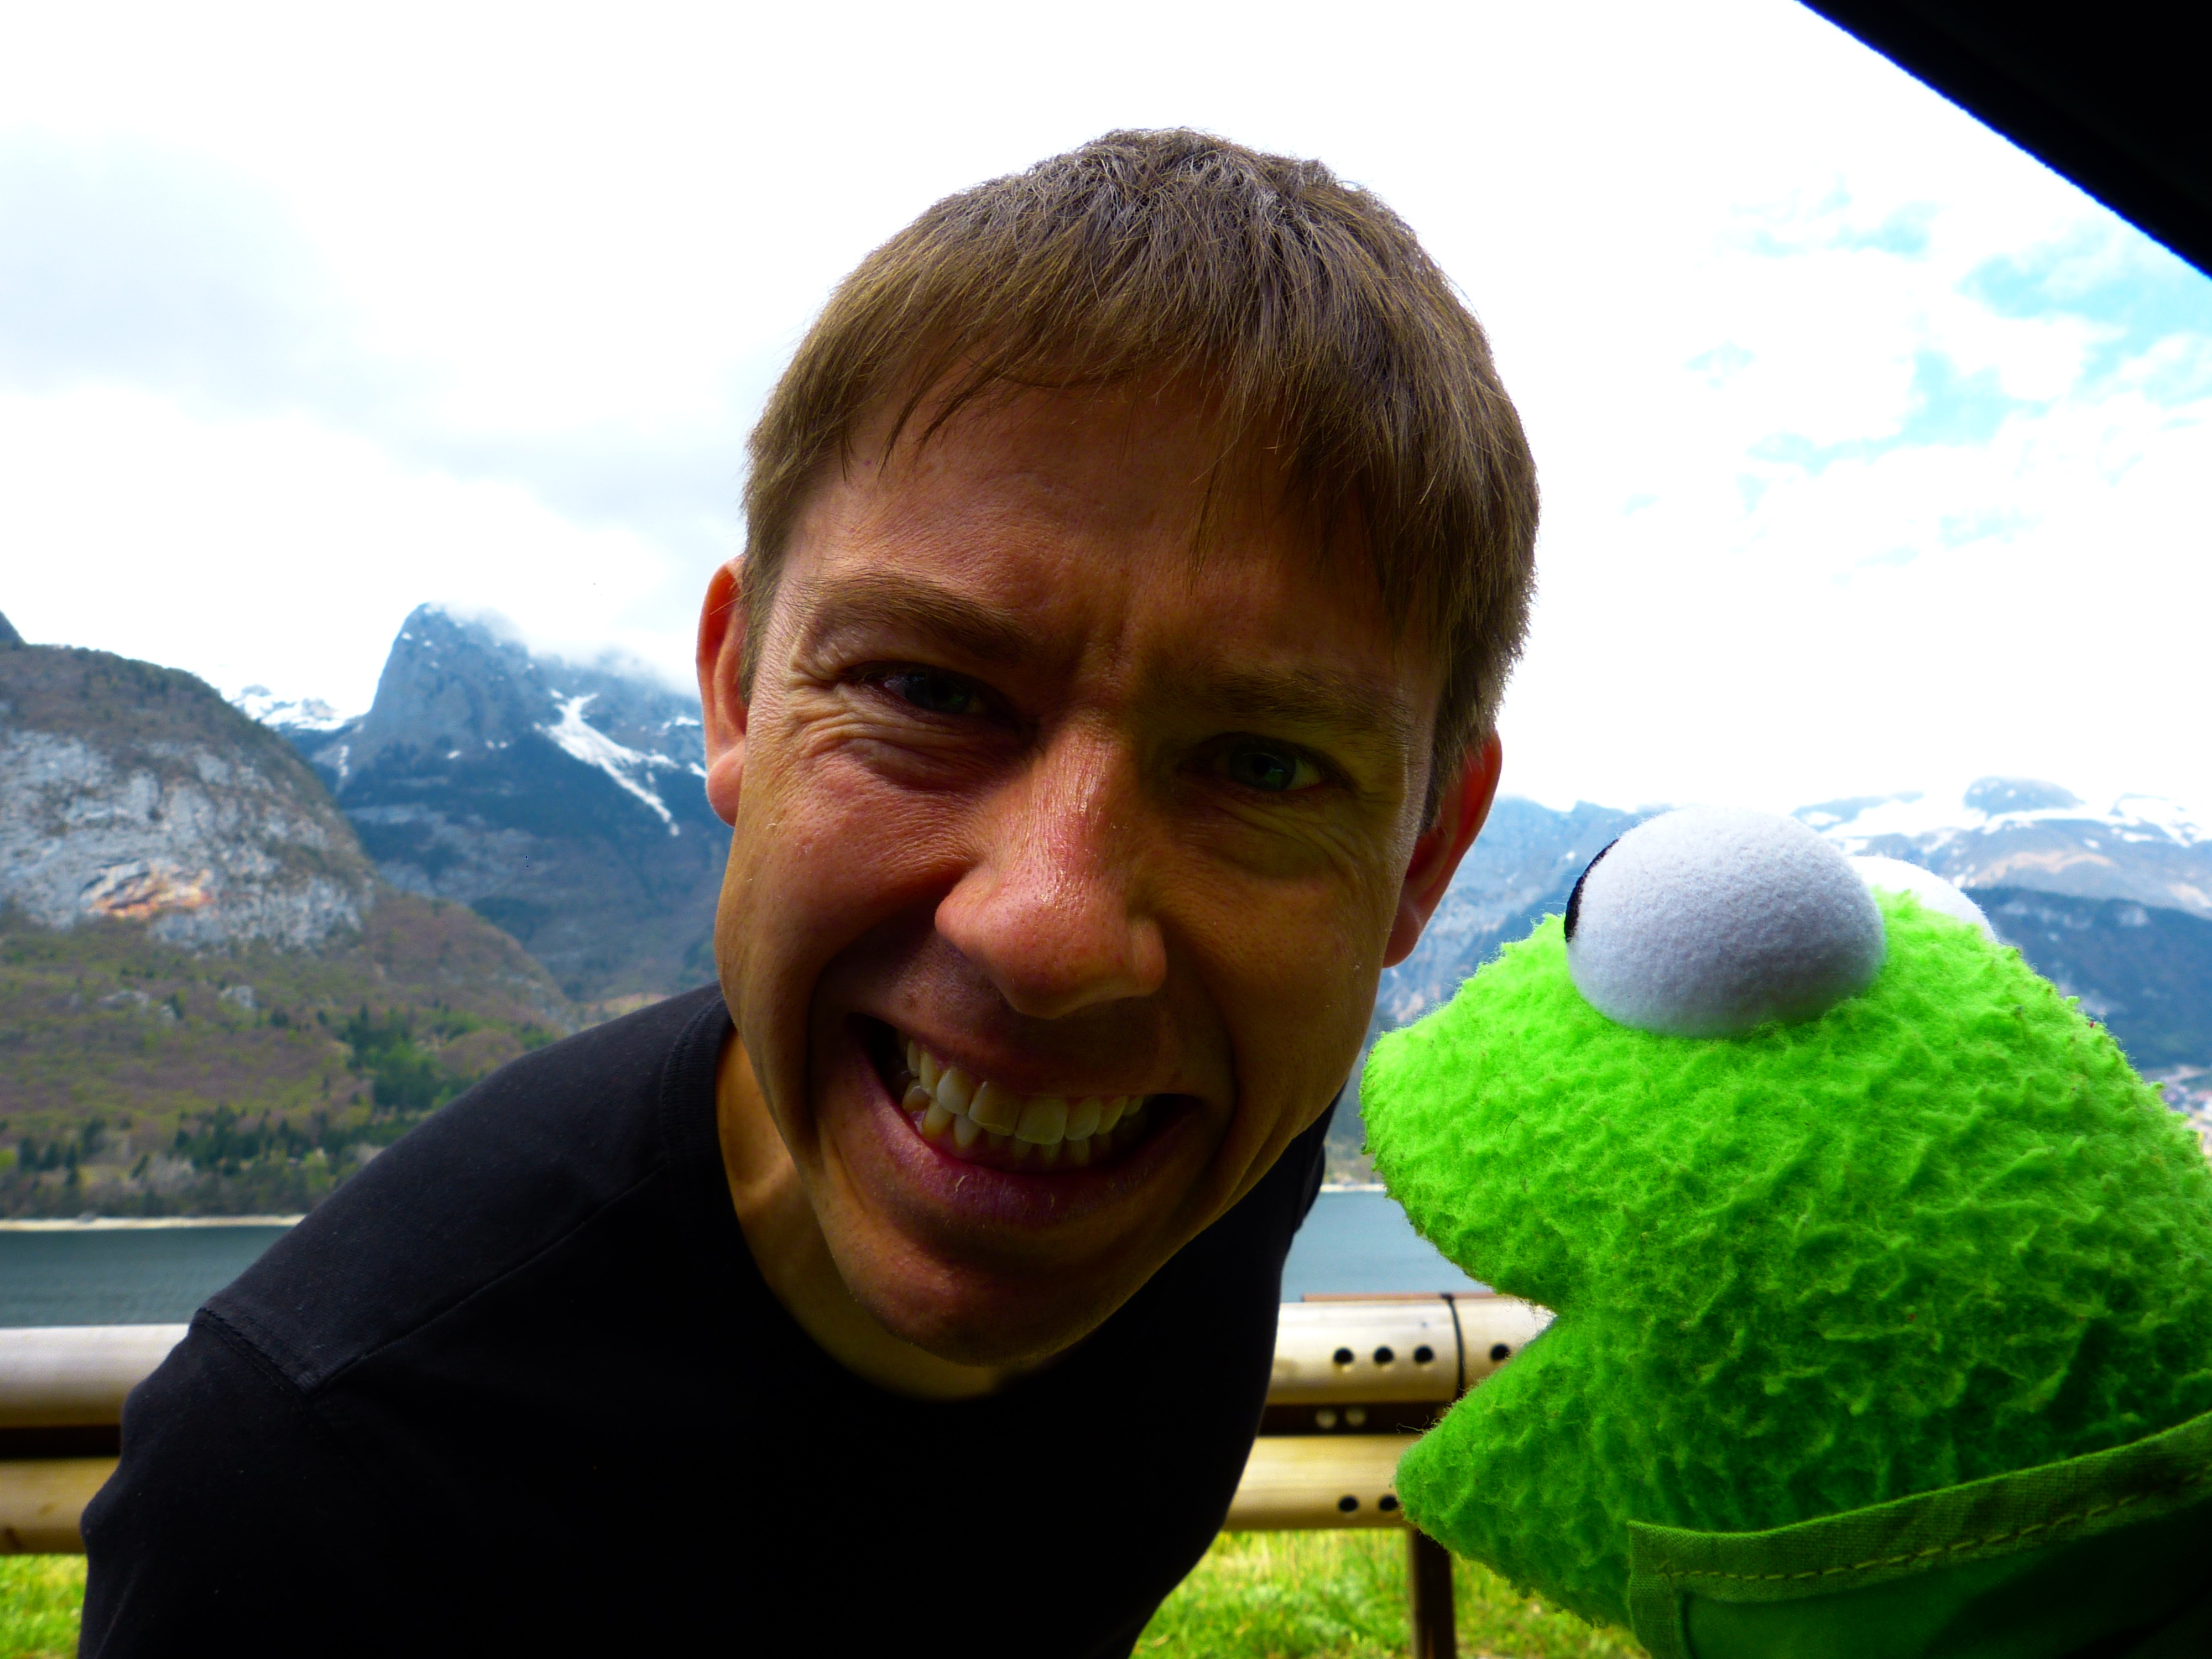
man, person, people, male, child, human, friendship, frog, facial expression, smile, doll, figure, friends, kermit, look forward, making a face